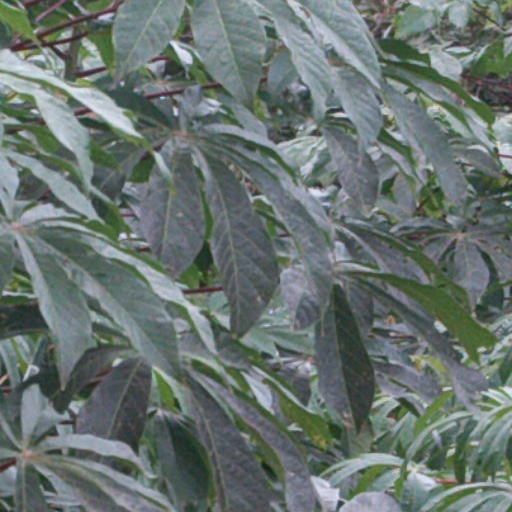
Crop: cassava